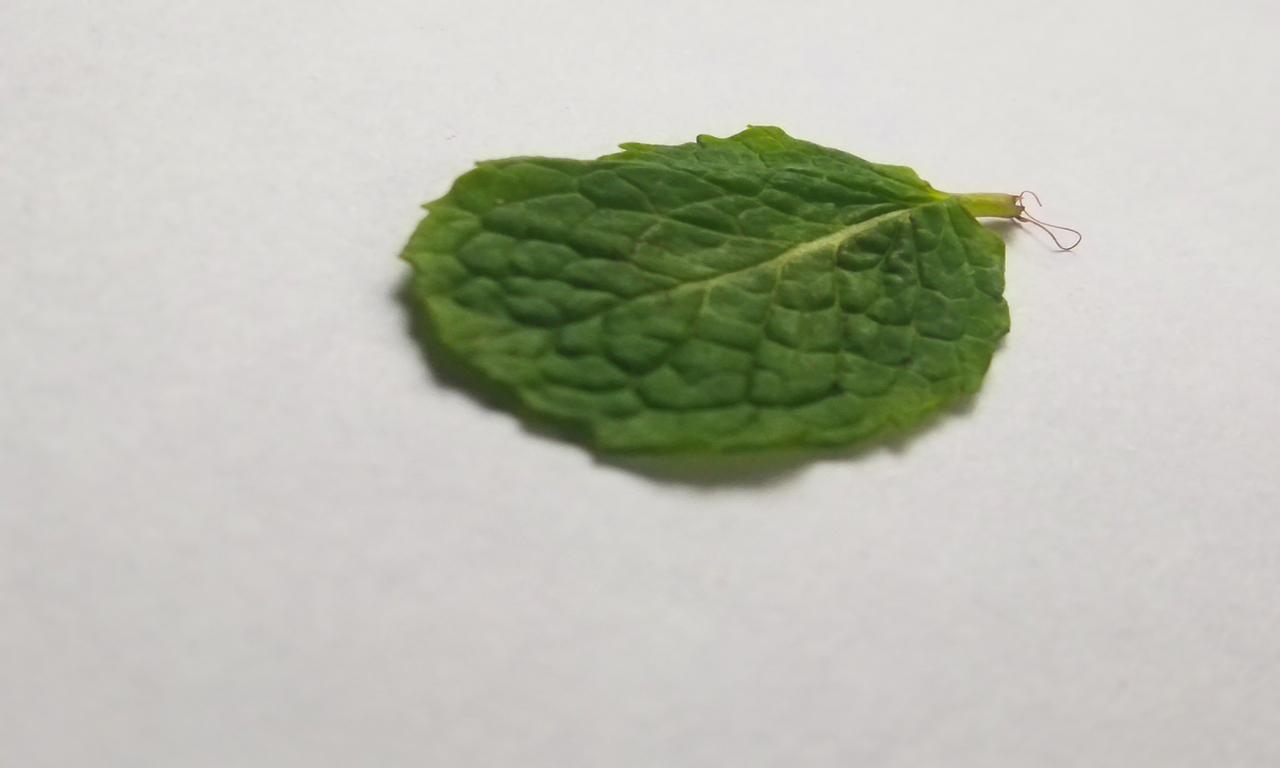
Label: Fresh